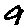
Label: 9